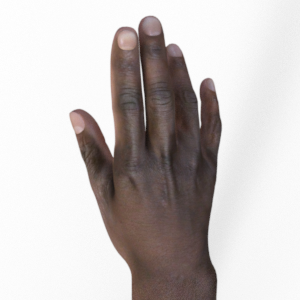
Label: paper